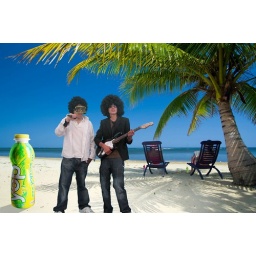
Relaxing under a palm tree on remote beach